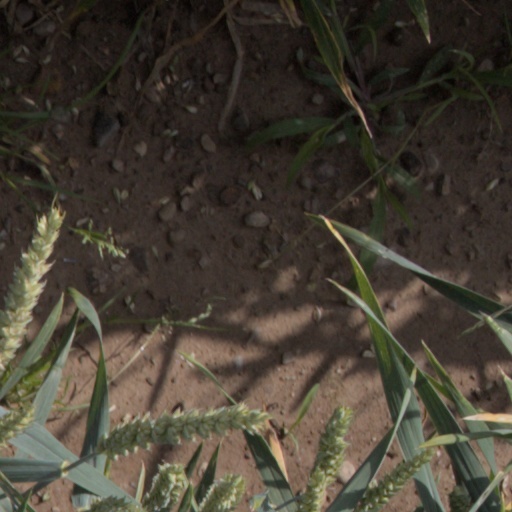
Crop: wheat